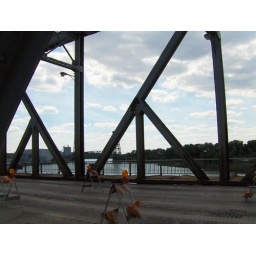
Walking across the Torrence Avenue bridge looking at the Nortfolk Southern train bridge in the distance.